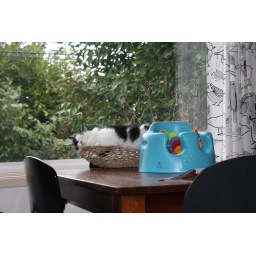
why did i make a cat bed when he just will sleep in any other basket